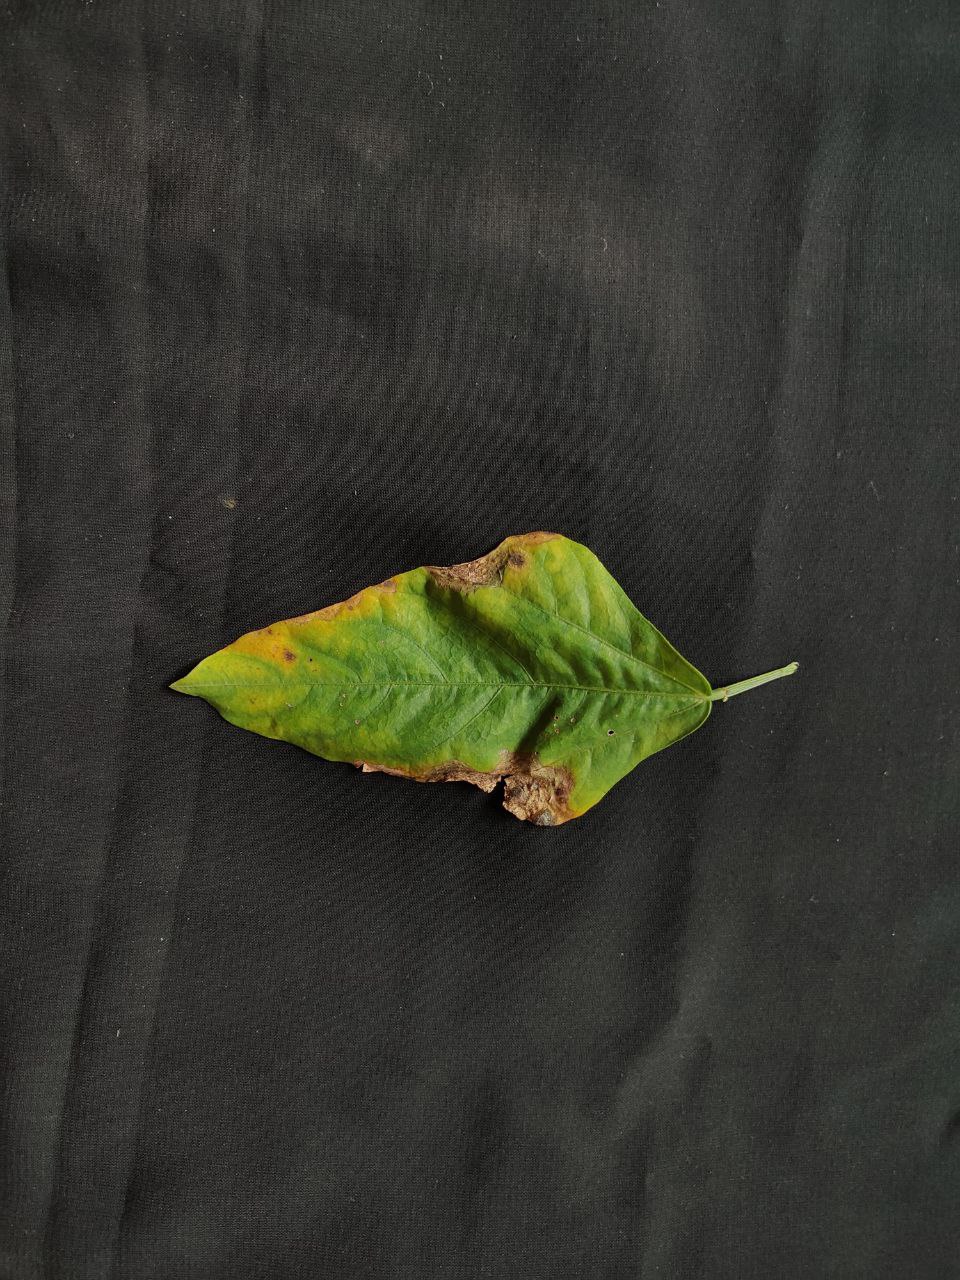
Crop: cowpea
Leaf condition: Bacterial wilt